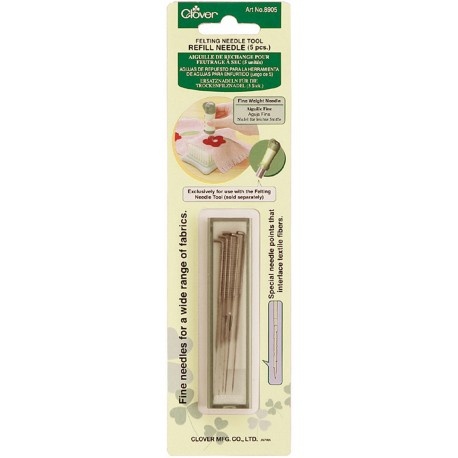
Refill Needle (Needle Felting Tool)
Brand: Fleur de Paris
Fine needles for a wide range of fabrics with special needle points that interlace textile fibers. 5 pieces per package with a case for safety. Exclusively for use with the Needle Felting Tool
Category: Arts & Entertainment > Hobbies & Creative Arts > Arts & Crafts > Art & Crafting Tools > Textile Craft Machines > Felting Needles & Machines